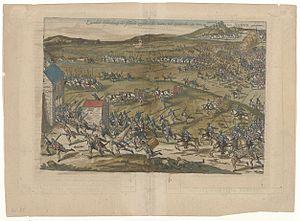
Le 31 janvier 1578, l'armée espagnole, sous la direction de don Juan d'Autriche et Alexandre Farnèse, dans une bataille auprès de Gembloux, écrasa l'armée de 16 des Dix-Sept Provinces des Pays-Bas, qui s'étaient conciliées entre elles dans la pacification de Gand. Cette défaite accéléra la dissolution de l'unité des provinces rebelles. L'année suivante, le duc de Parme, Alexandre Farnèse, réussit à concilier au roi d'Espagne et son gouverneur-général, les provinces du sud-ouest : le Hainaut, l'Artois, la Flandre française et Cambrai, dans le cadre de l'Union d'Arras.
Le 31 janvier est le 31ᵉ jour de l'année du calendrier grégorien. Il reste 334 jours avant la fin de l'année, 335 en cas d'année bissextile.